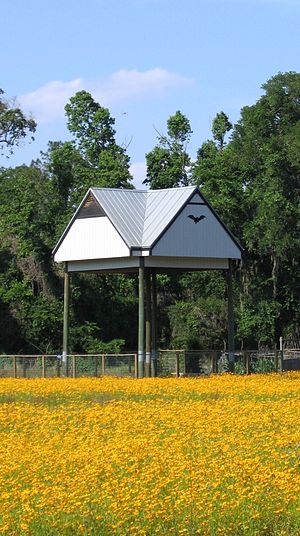
Habitat / En mere kompleks og nuanceret virkelighed
Bortset fra halvnaturlige habitater, bliver der skabt kunstige erstatningshabitater, som f.eks. denne hytte for flagermus ved University of Florida.
Et habitat er et område inden for en biotop, der er levested for en plante- eller dyreart. Det bruges inden for økologi ved beskrivelsen af de forhold, der kendetegner stedet, hvor en population af en bestemt art normalt kan leve og udfolde sig.